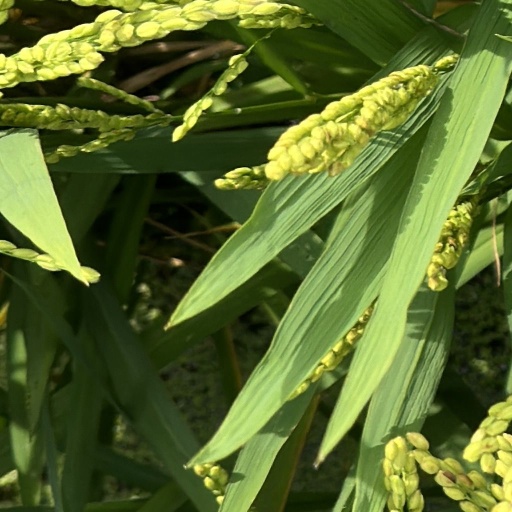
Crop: rice